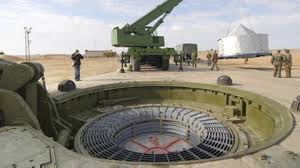
Label: Air Defense